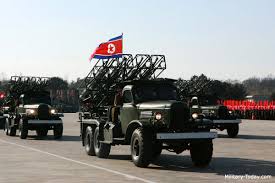
Label: BMD